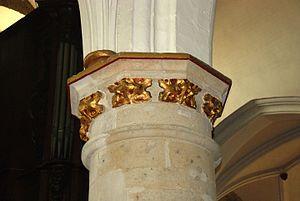
L'église Saint-Martin est une église de style gothique située sur le territoire de la commune belge de Zaventem, dans la province du Brabant flamand.